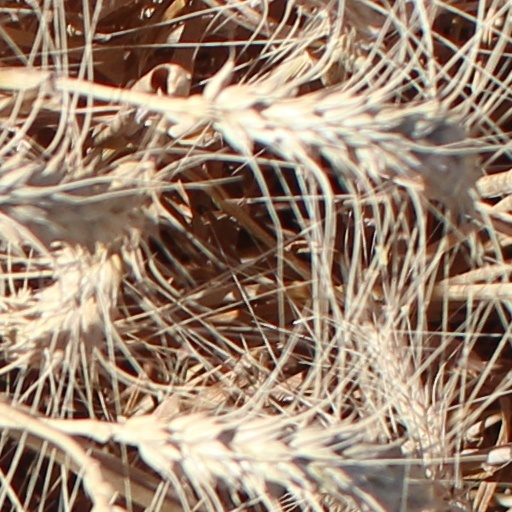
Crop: wheat